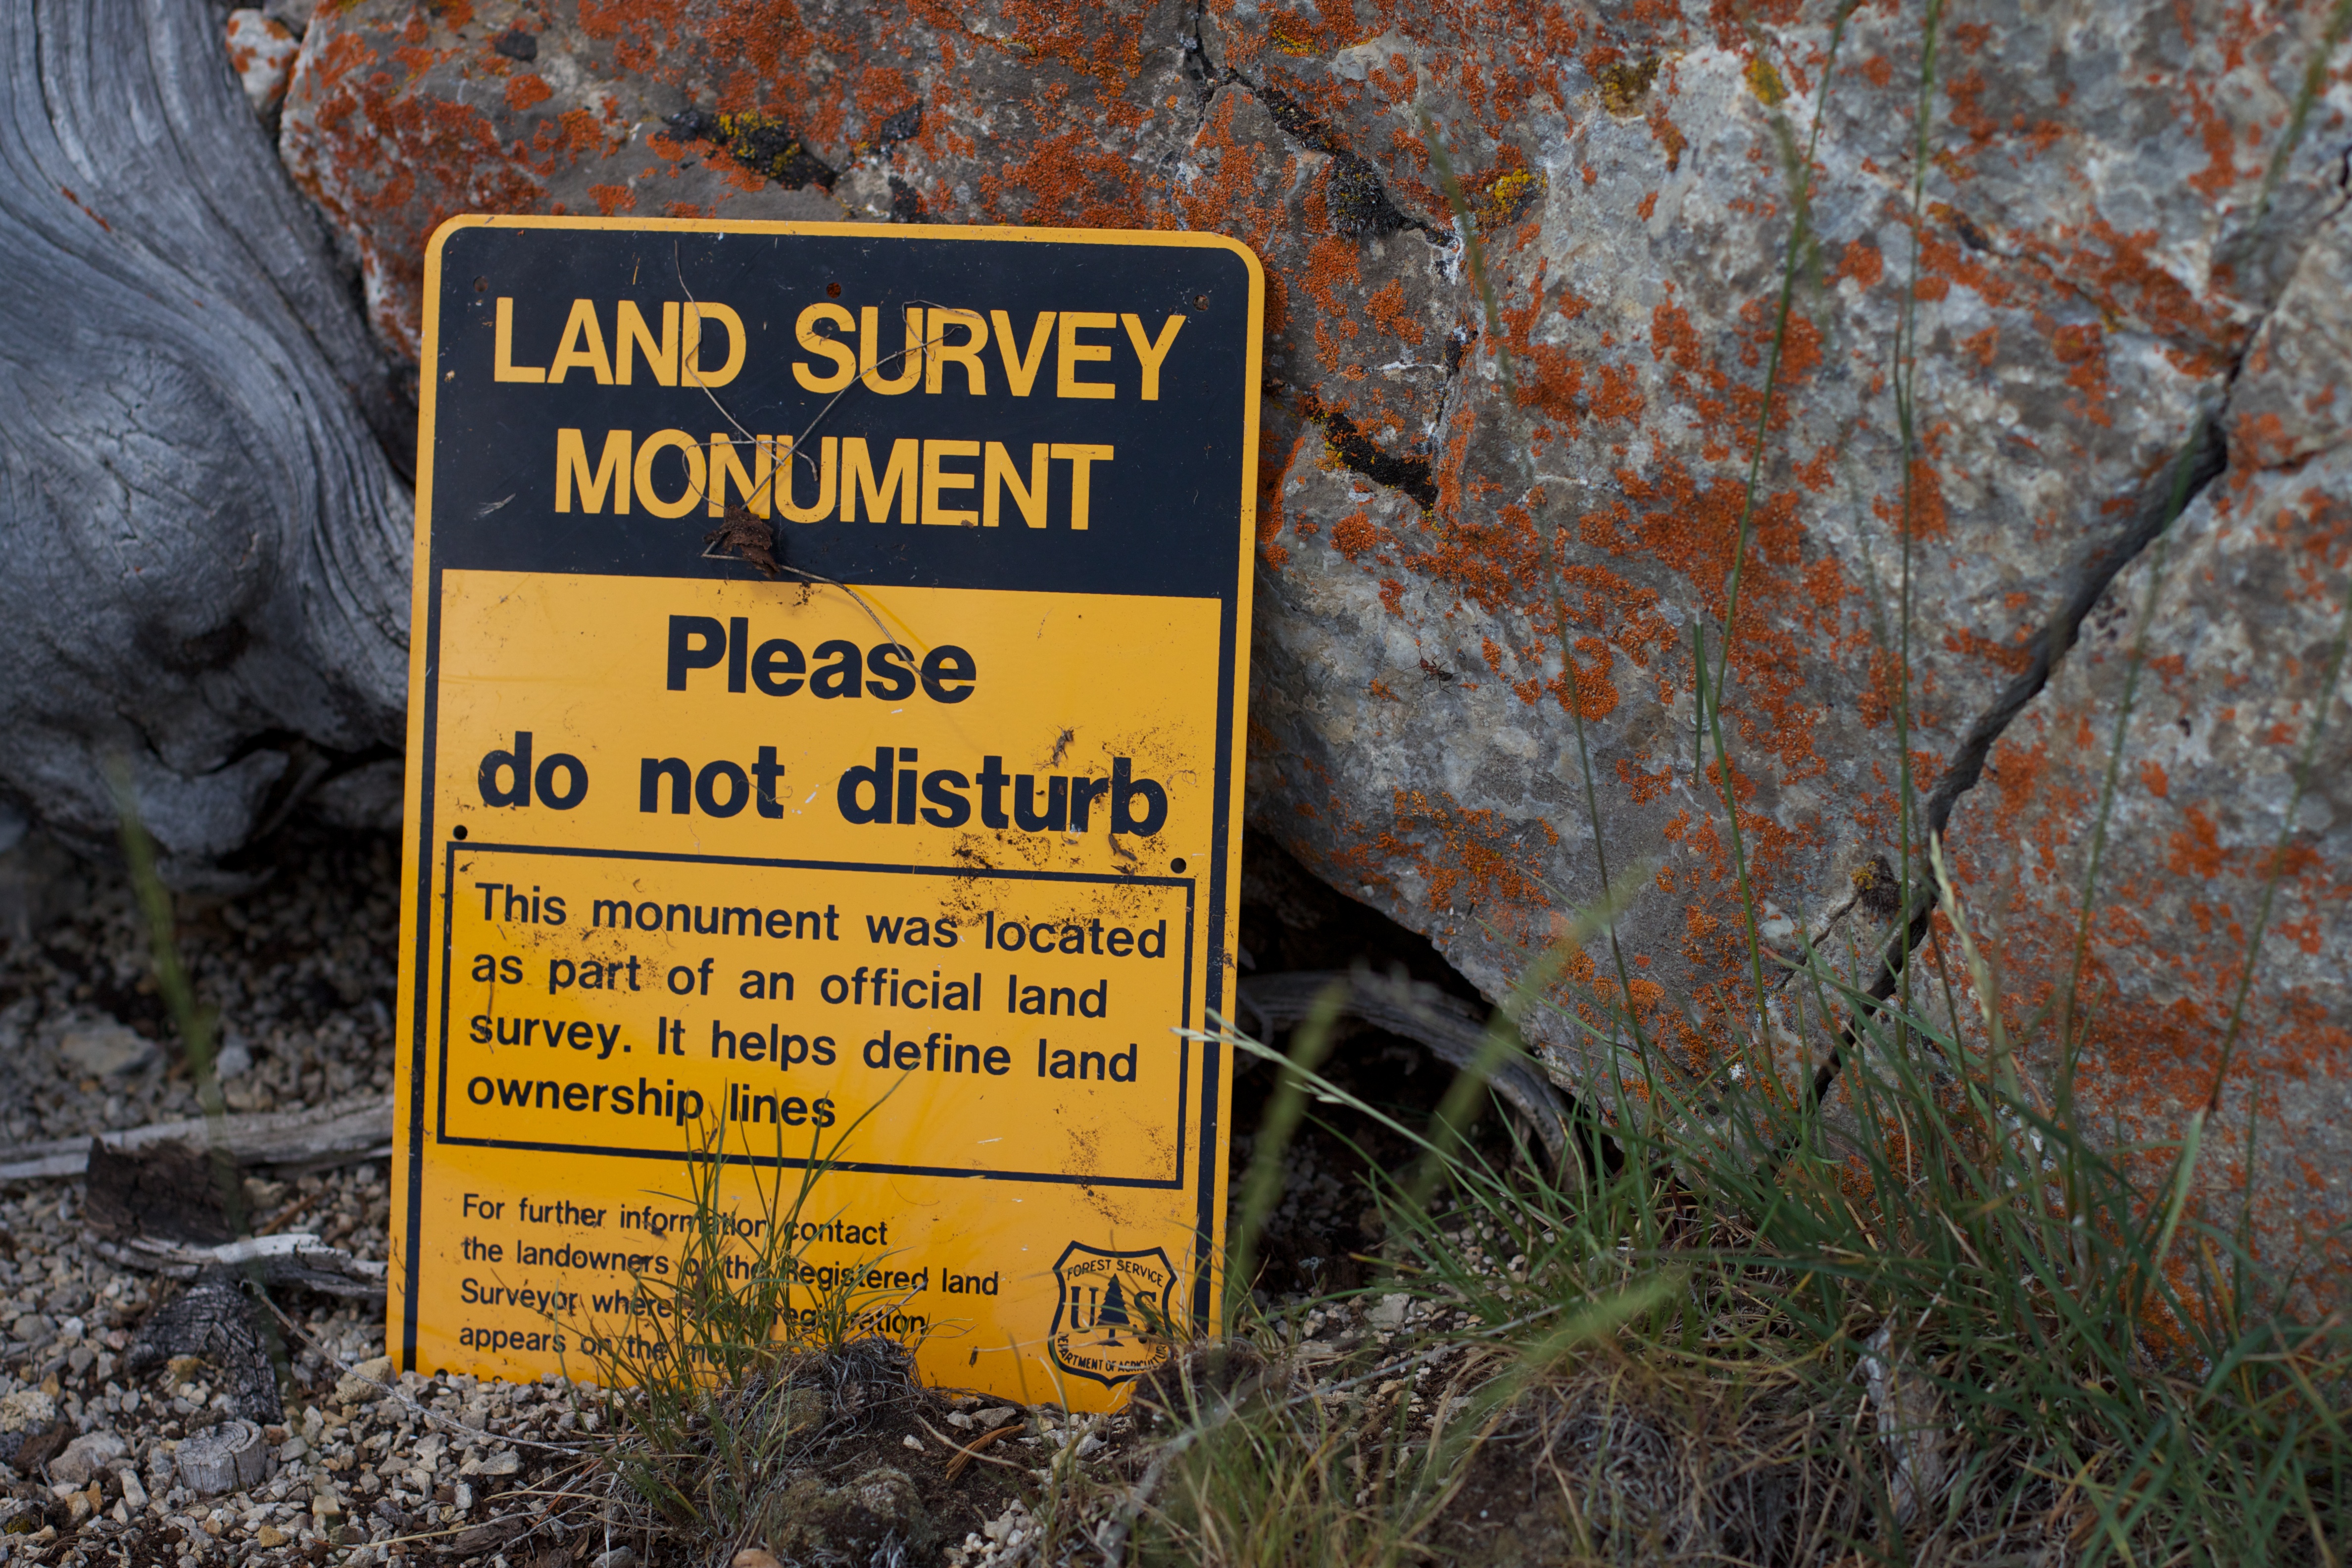
rock, trail, sign, autumn, soil, geology, odyssey, wyoming